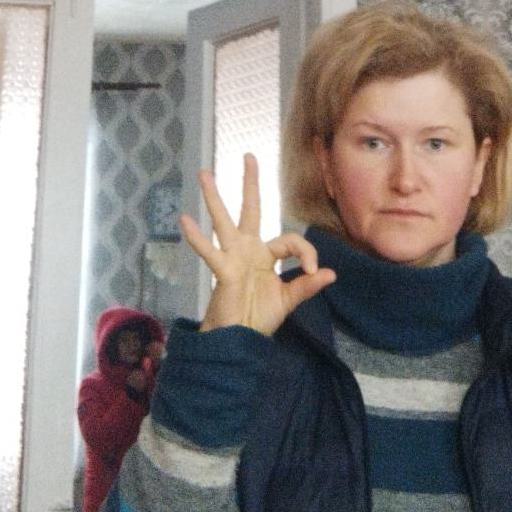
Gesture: ok